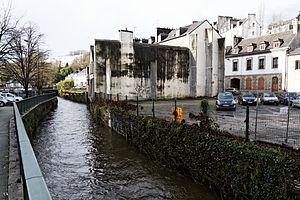
La tempête Dirk – surnommée la « tempête de Noël » par certains médias – est une dépression météorologique ayant généré un épisode de vents violents dans plusieurs pays d’Europe de l'Ouest à partir du 22 décembre 2013.